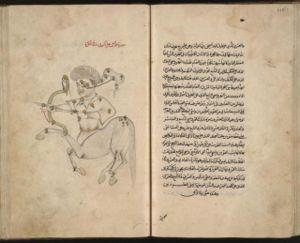
ʿAbd al-Rahman al-Soufi
La science et la technologie en Iran, comme le pays lui-même, ont une longue histoire. La Perse a été un des berceaux de la civilisation. Les Iraniens ont contribué significativement à la connaissance moderne de la nature, de la médecine, des mathématiques et de la philosophie. Les persans ont par exemple découvert la force éolienne et l'alcool.